Lawrie Tatum

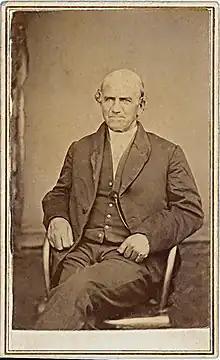
Lawrie Tatum

Lawrie Tatum (May 16, 1822 in Mullica Hill, New Jersey - January 22, 1900 in Springdale, Iowa) was a Quaker who was best known as an Indian Agent to the Kiowa and Comanche tribes at Fort Sill agency in Indian Territory.